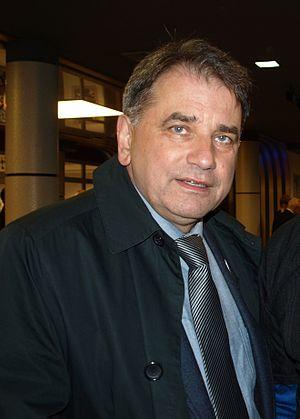
L’histoire du cinéma polonais est presque aussi longue que celle de la cinématographie car inaugurée par l'invention du pléographe par Kazimierz Prószyński en 1894 avant même le célèbre cinématographe des frères Lumière.